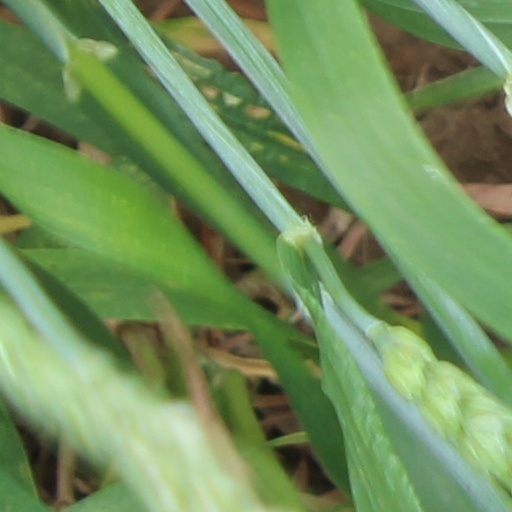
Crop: wheat